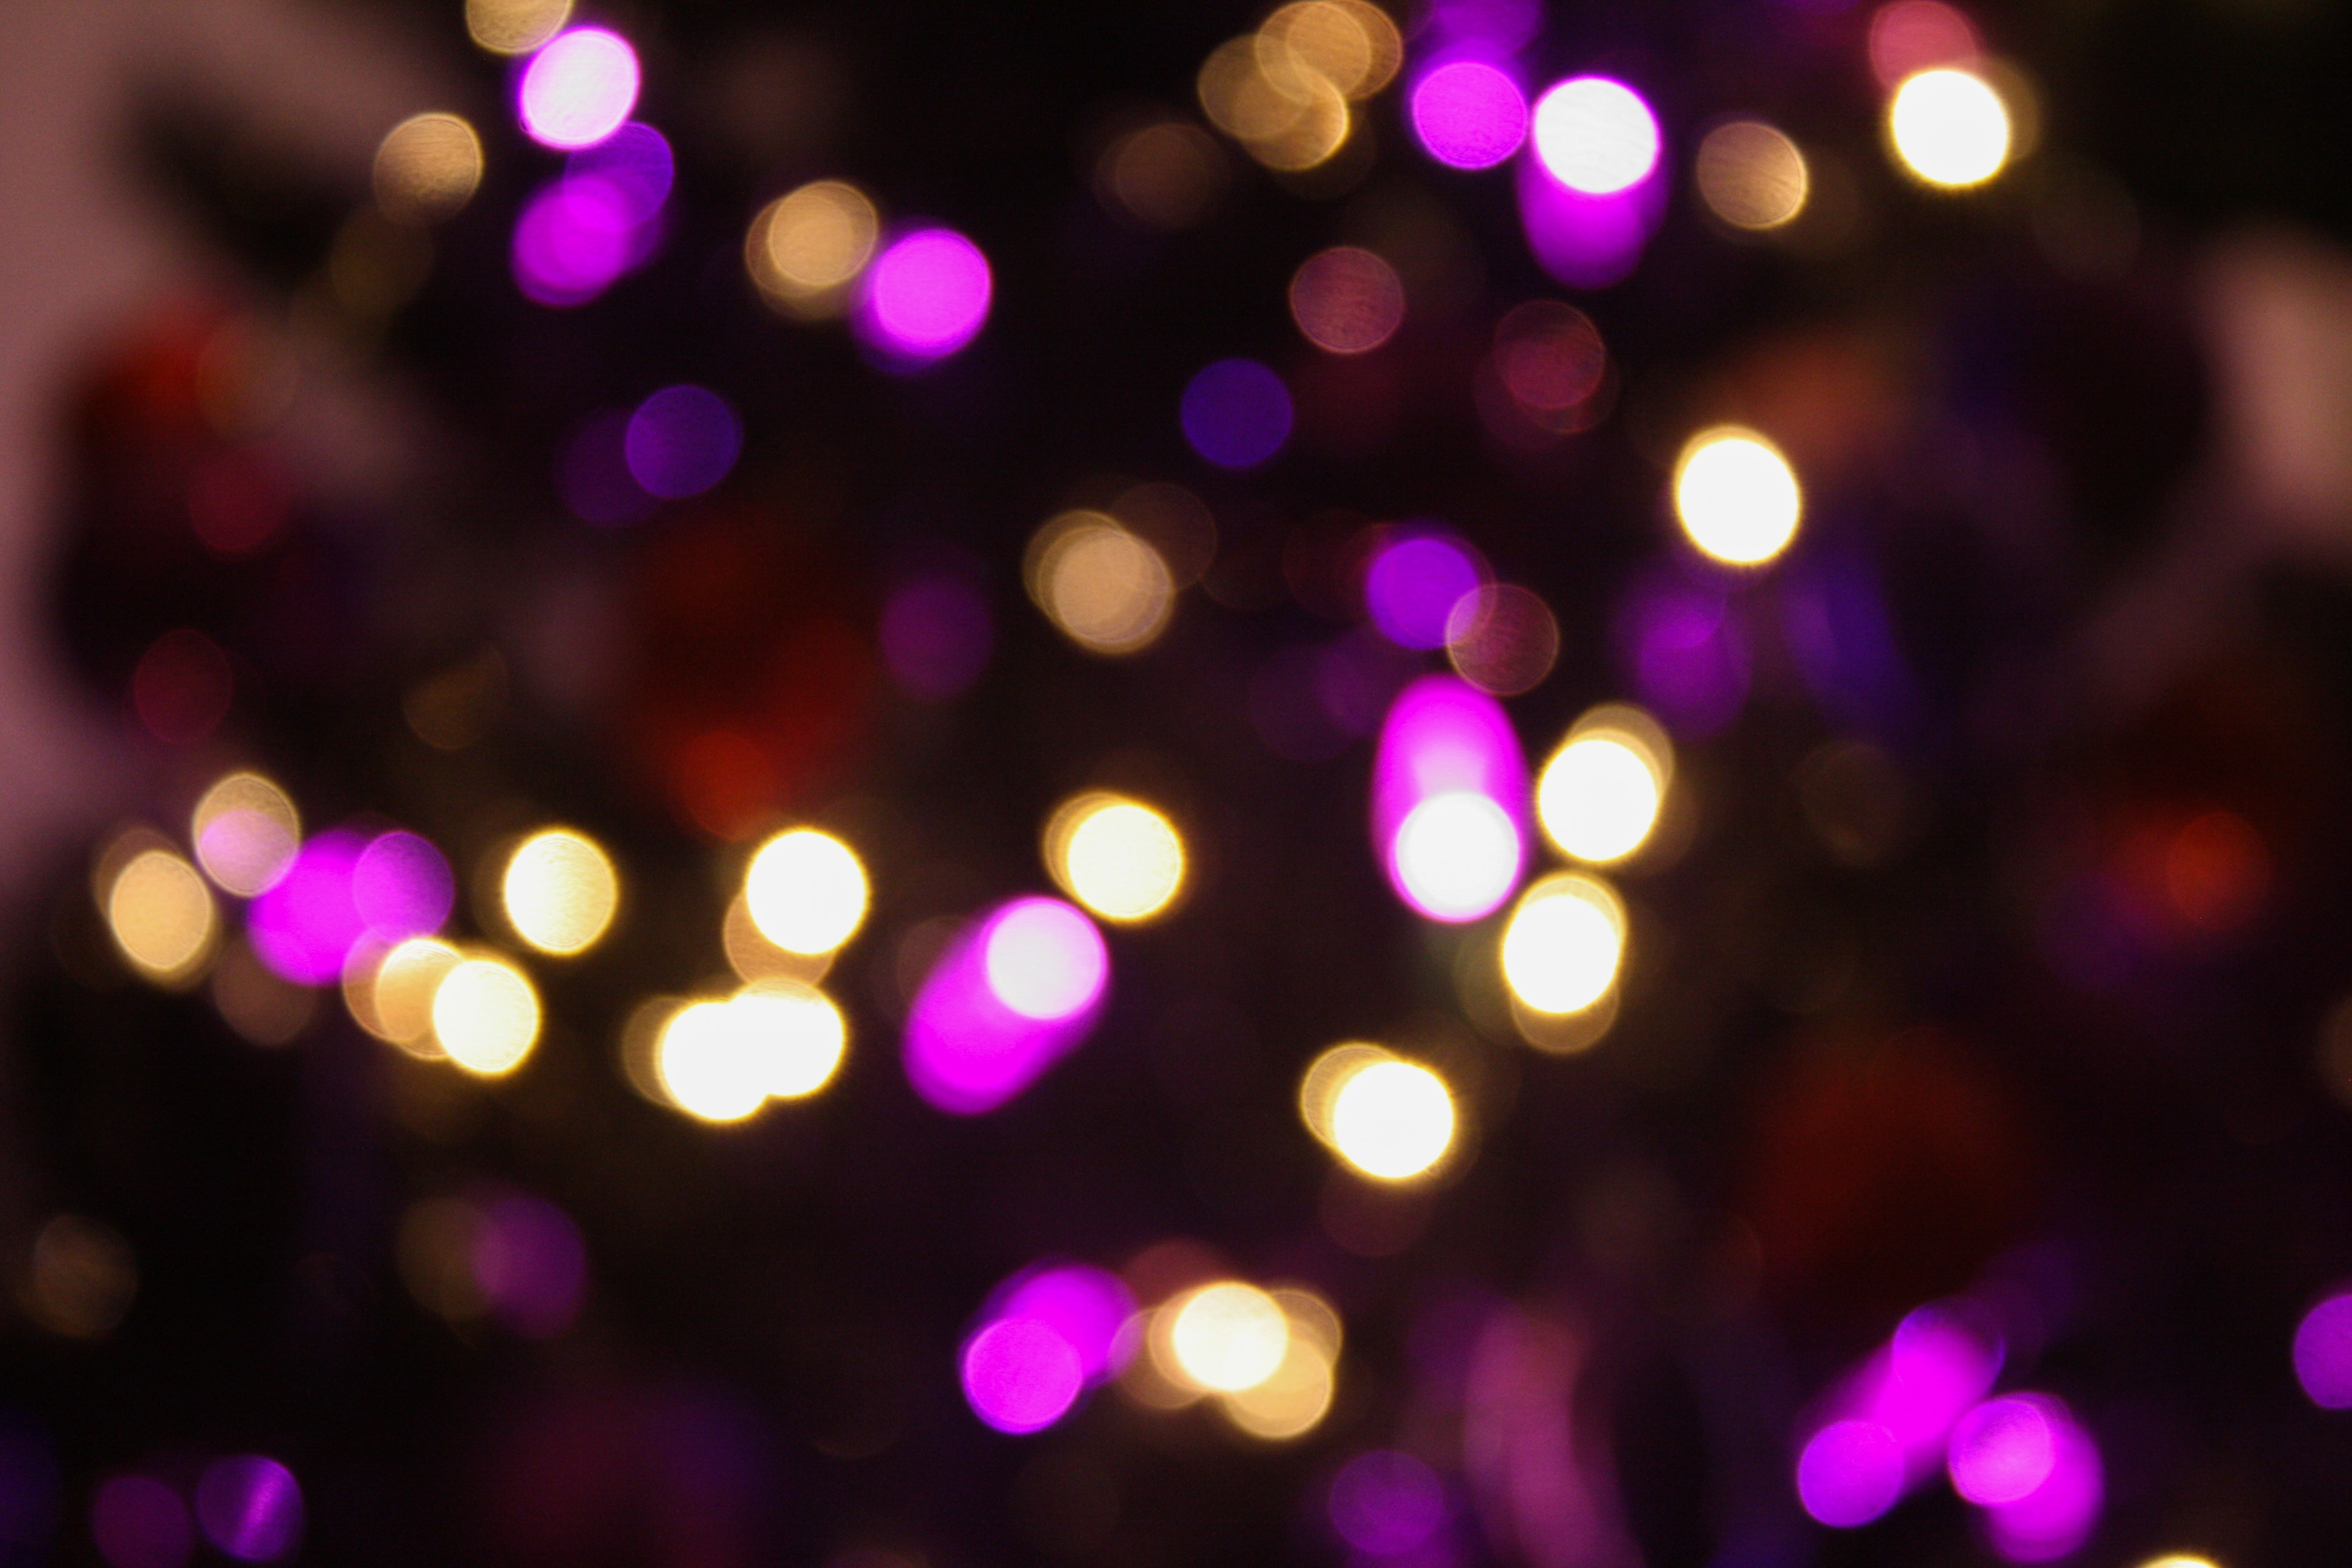
tree, light, bokeh, blur, night, flower, purple, petal, decoration, red, color, holiday, darkness, pink, christmas, lighting, christmas tree, circle, festive, christmas decoration, lights, spirit, tradition, shape, ornaments, christmas lights